General James Taylor Park

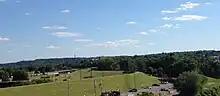
General James Taylor Park, 2014.

General James Taylor Park is a small urban park in Newport, Kentucky, United States. It is located on Riverboat Row overlooking the confluence of the Ohio and Licking rivers and the skyline of Cincinnati. It is named for General James Taylor, Jr., a founder of Newport.